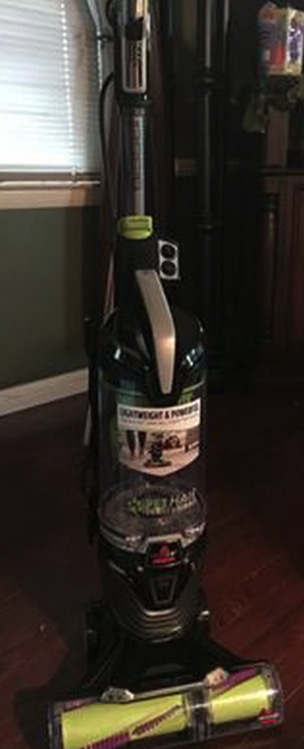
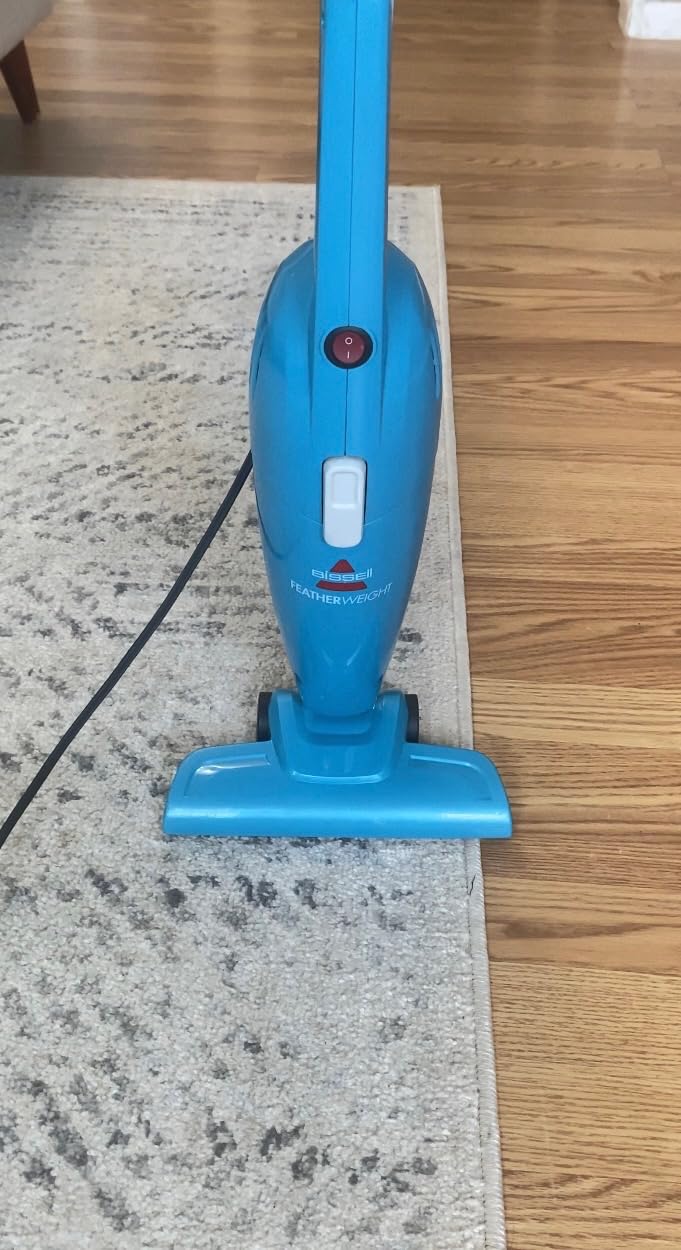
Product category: items_vacuum
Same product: no